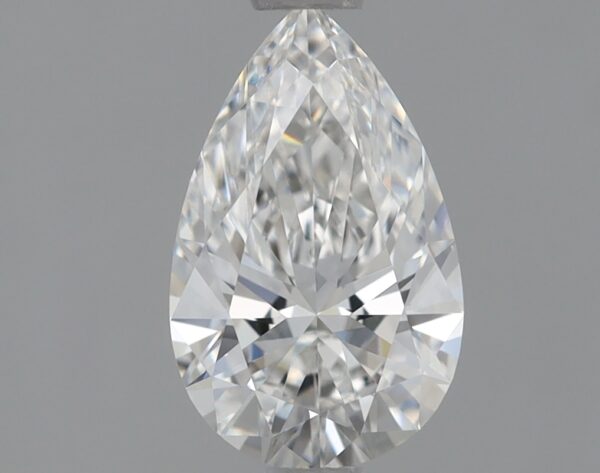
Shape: pear
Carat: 0.74
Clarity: VS1
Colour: F
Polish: EX
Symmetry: EX
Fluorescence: NONE
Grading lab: IGI
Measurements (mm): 8.24 x 5.12 x 3.11